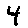
Label: 4